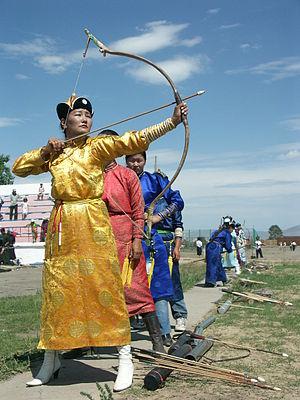
Le Naadam est l’abréviation de Eriin gurvan naadam. C'est un festival et une fête nationale qui célèbre aujourd'hui en Mongolie l'indépendance de la Mongolie par rapport à la Chine. Il a lieu chaque année les 11 et 12 juillet à Oulan-Bator, et se compose des trois sports traditionnels mongols : Le tir à l'arc, la course de chevaux et la lutte mongole. Depuis 1998 leur est adjoint un quatrième jeu : Le jet d'osselets.